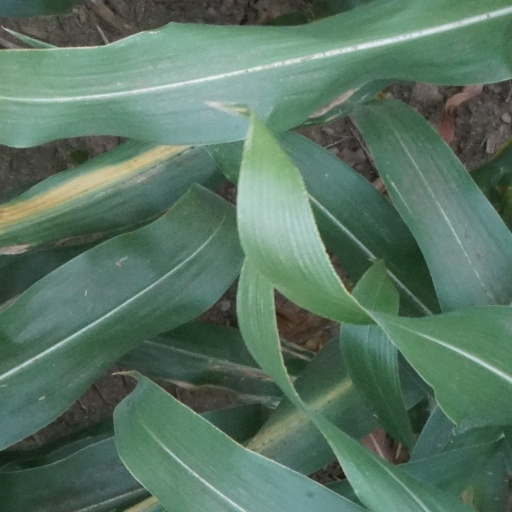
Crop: maize; corn